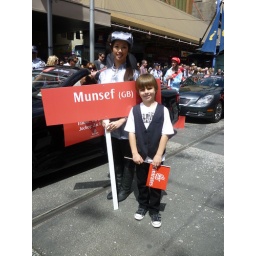
melbourne cup parade girl in silks and rossi valentino